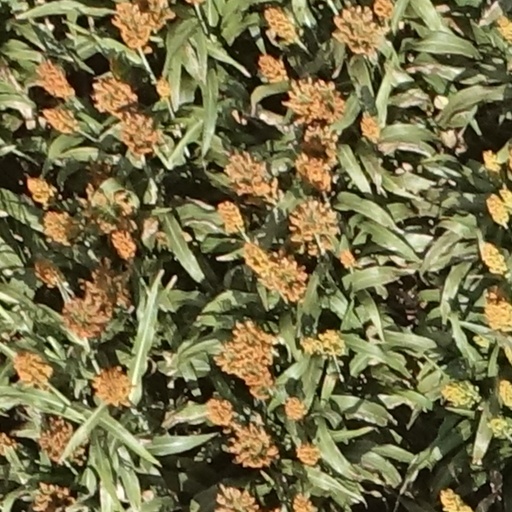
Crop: sorghum